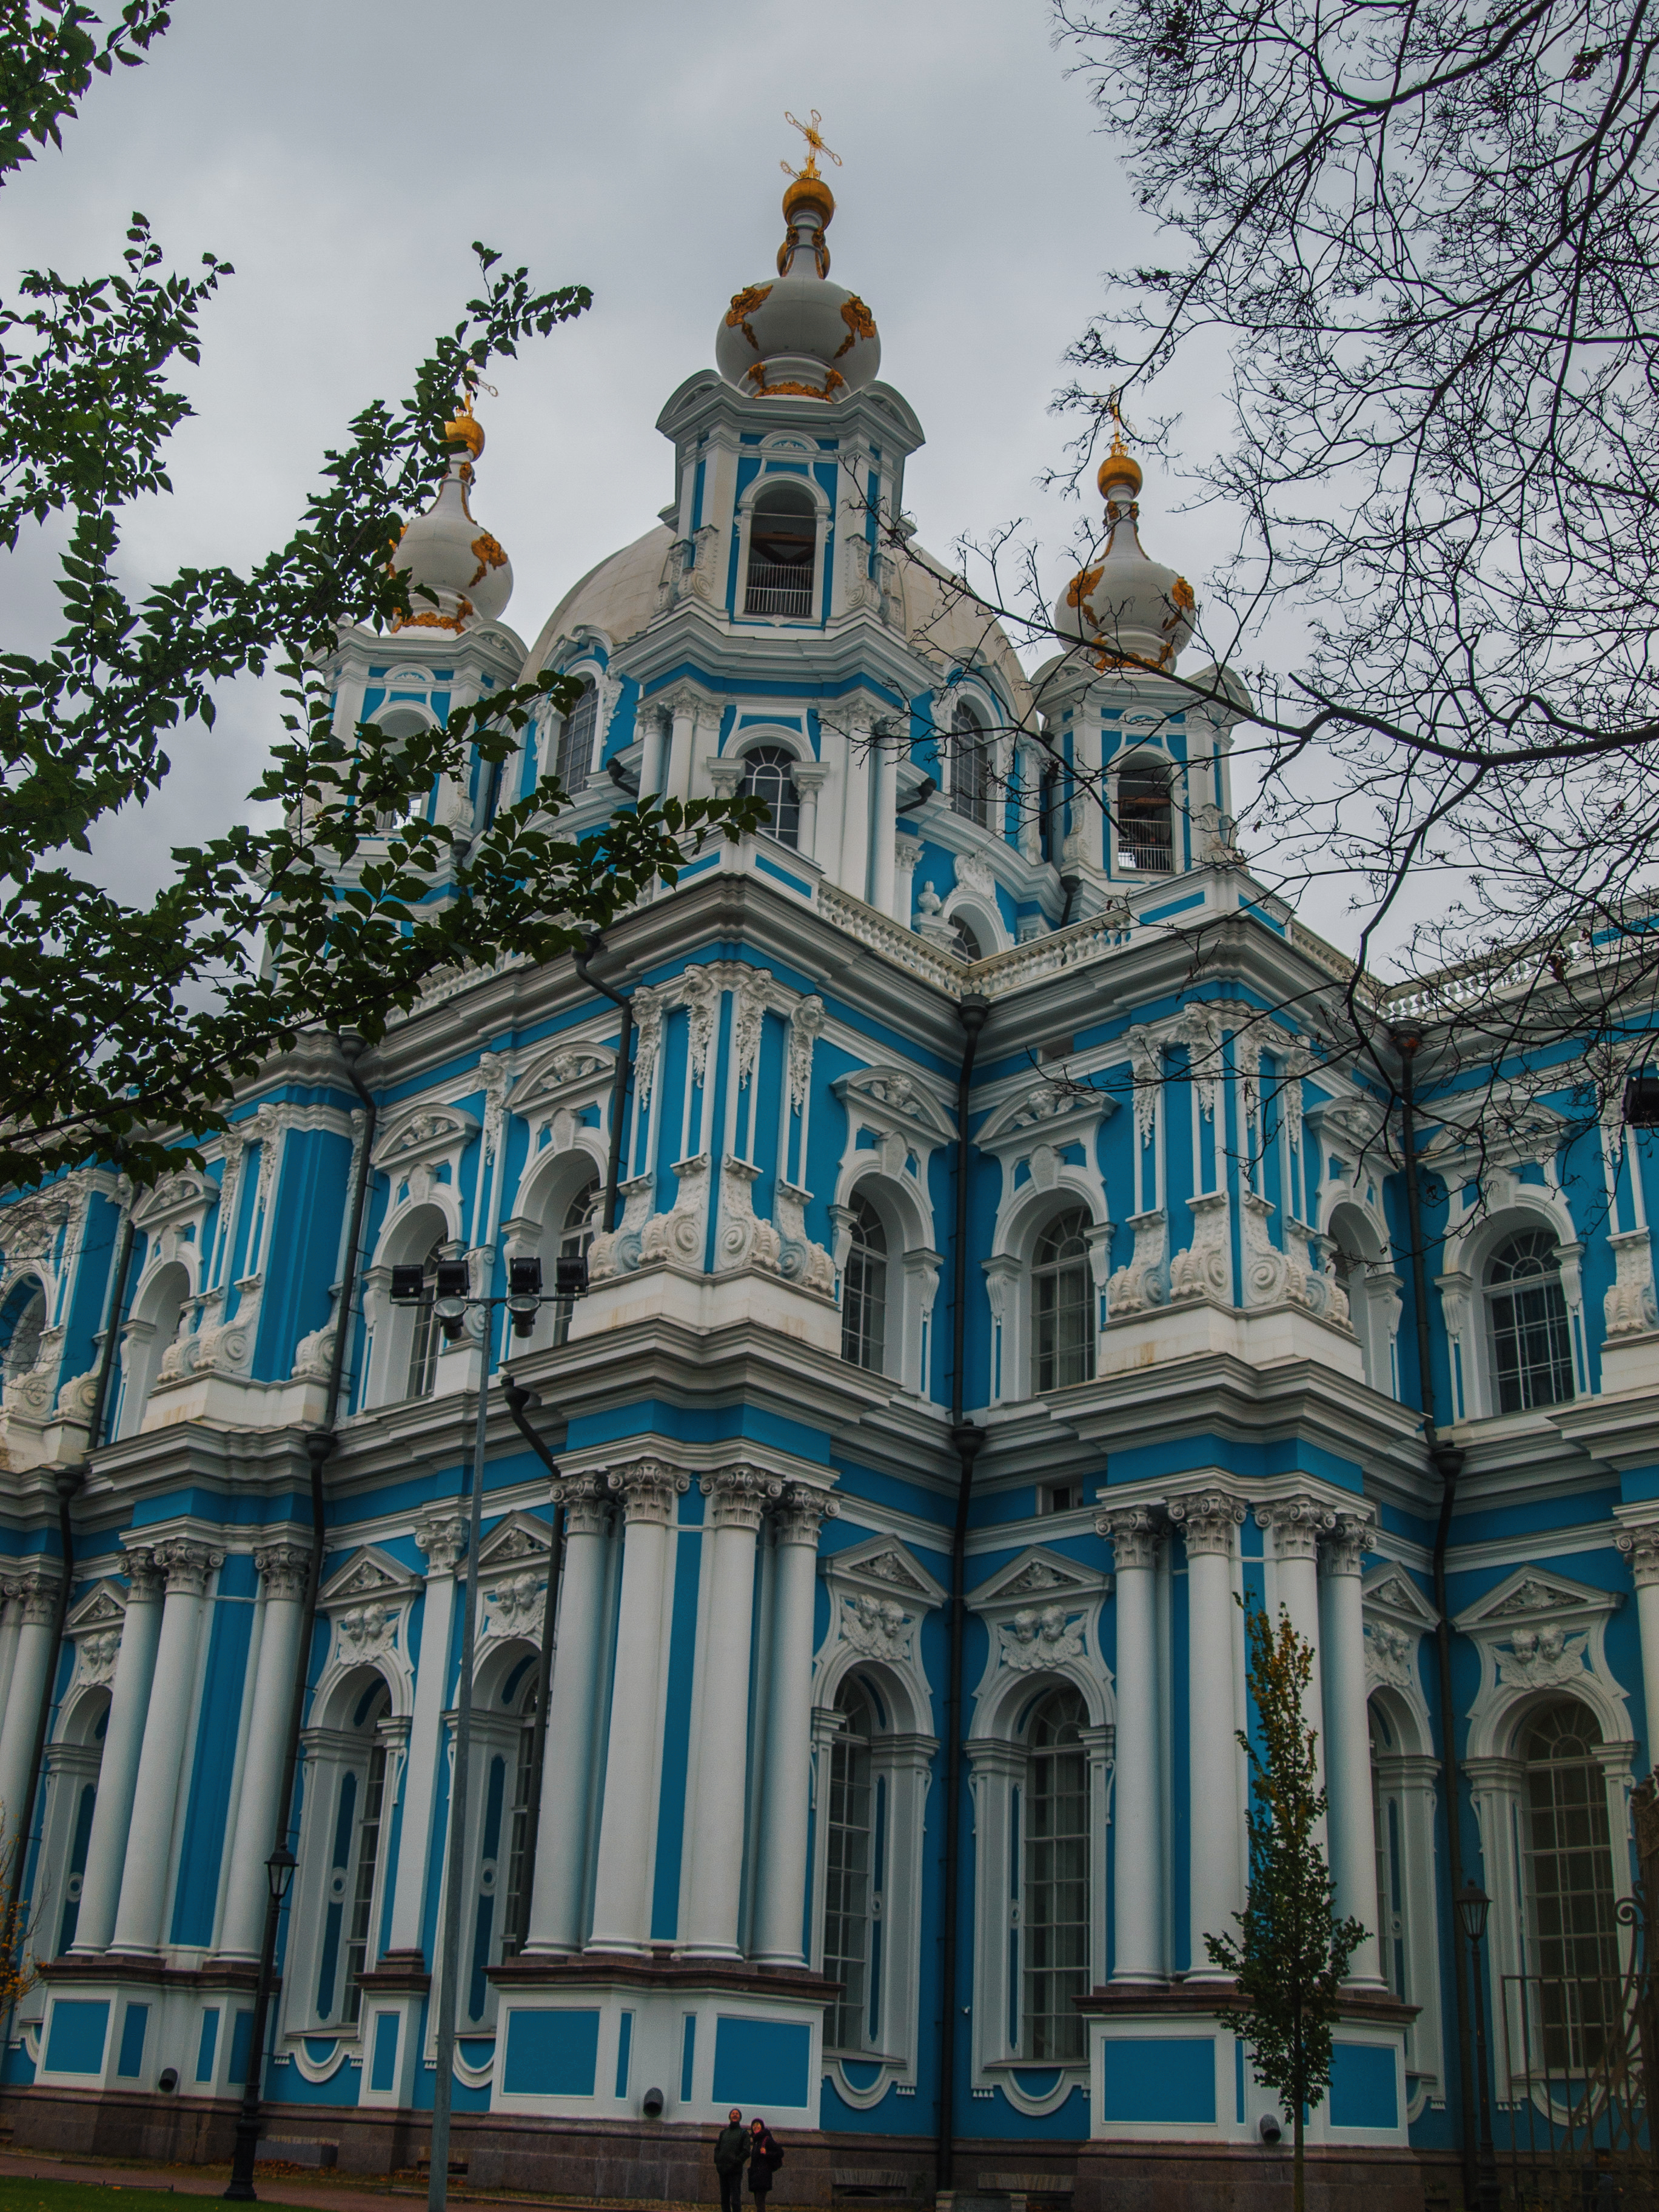
image, landmark, architecture, building, classical architecture, facade, place of worship, church, cathedral, symmetry, sky, dome, byzantine architecture, medieval architecture, tree, city, basilica, palace, convent, house, synagogue, metropolis, tourist attraction, spire